Mark Dooley

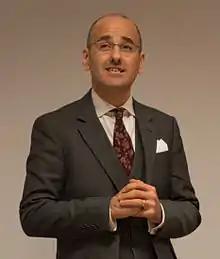
Mark Dooley in 2013, giving a lecture in France

Mark Dooley (born 12 January 1970) is an Irish philosopher, writer and newspaper columnist. A specialist in continental philosophy, theology and the philosophy of religion, he is the author of several books, including "The Politics of Exodus: Kierkegaard's Ethics of Responsibility" (2001), "Roger Scruton: The Philosopher of Dover Beach" (2009), and "Why Be a Catholic?" (2011).